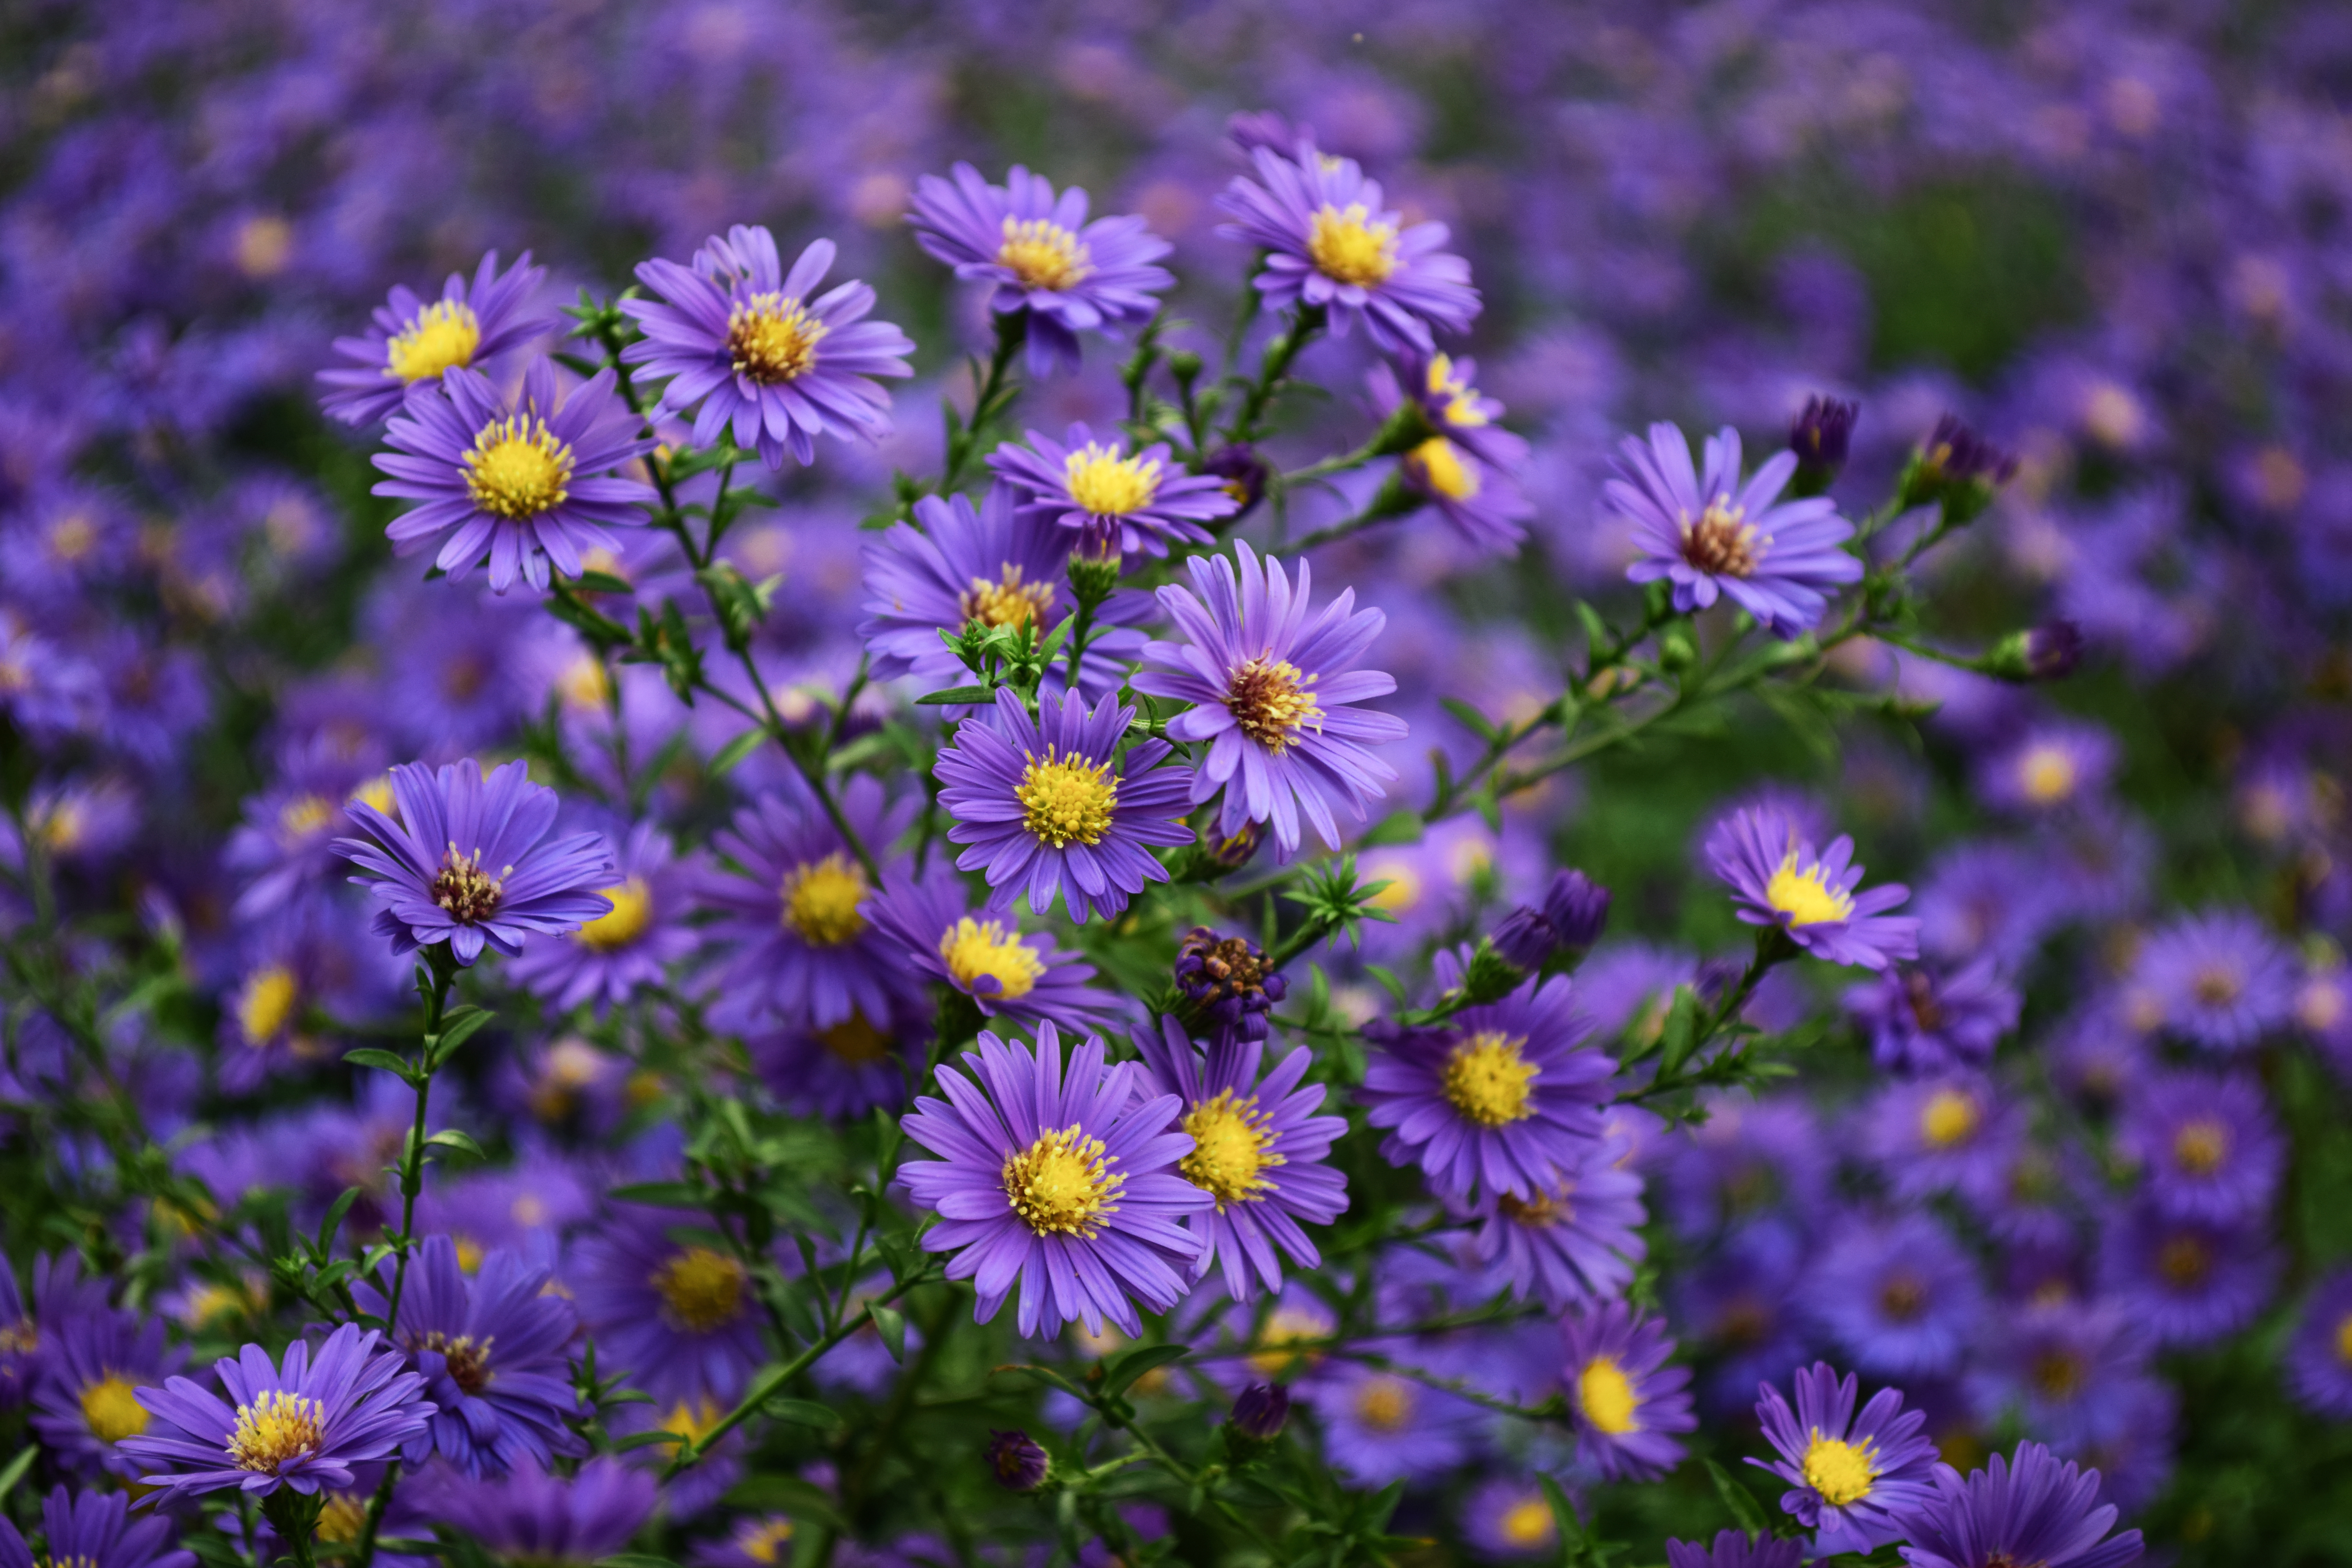
blossom, growth, plant, field, meadow, flower, petal, bloom, summer, blooming, garden, flora, perennial, season, wildflower, close up, outdoors, colors, vivid, violet, bright, aster, colours, vibrant, macro photography, flowering plant, daisy family, oxeye daisy, annual plant, land plant, marguerite daisy, garden cosmos